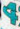
Number: 4